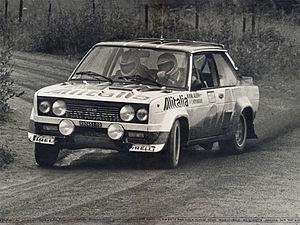
Le Rallye des 1000 lacs 1979, disputé du 24 au 26 août 1979, est la soixante-dixième manche du championnat du monde des rallyes courue depuis 1973, et la septième manche du championnat du monde des rallyes 1979.
Le Rallye des 1000 lacs 1980, disputé du 29 au 31 août 1980, est la quatre-vingt-deuxième manche du championnat du monde des rallyes courue depuis 1973, et la septième manche du championnat du monde des conducteurs de rallyes 1980. L'épreuve est également la trente-quatrième manche du championnat d'Europe des rallyes, mais, pour la première fois depuis 1973, a été évincée du championnat du monde des marques.
L'Italie est un pays majeur du sport automobile. Les succès historiques de Maserati et d'Alfa Romeo puis de la Scuderia Ferrari en Formule 1, ont permis à l'Italie de remporter de nombreux titres sur la scène internationale.
Le Rallye Sanremo 1978, disputé du 3 au 7 octobre 1978, est la soixantième manche du championnat du monde des rallyes courue depuis 1973, et la huitième manche du championnat du monde des rallyes 1978. C'est également la treizième des dix-neuf épreuves de la Coupe FIA 1978 des pilotes de rallye, créée l'année précédente.
Le Critérium du Québec 1978, disputé du 13 au 17 septembre 1978, est la cinquante-neuvième manche du championnat du monde des rallyes courue depuis 1973, et la septième manche du championnat du monde des rallyes 1978. C'est également la onzième des dix-neuf épreuves de la Coupe FIA 1978 des pilotes de rallye, créée l'année précédente.
Le Rallye de Côte d'Ivoire Bandama 1978, disputé du 21 au 24 octobre 1978, est la soixante-et-unième manche du championnat du monde des rallyes courue depuis 1973, et la neuvième manche du championnat du monde des rallyes 1978. C'est également la dix-septième des dix-neuf épreuves de la Coupe FIA 1978 des pilotes de rallye, créée l'année précédente.
Le Rallye de l'Acropole 1978, disputé du 29 mai au 2 juin 1978, est la cinquante-septième manche du championnat du monde des rallyes courue depuis 1973, et la cinquième manche du championnat du monde des rallyes 1978. C'est également la sixième des dix-neuf épreuves de la Coupe FIA 1978 des pilotes de rallye, créée l'année précédente.
Markku Alén, dit Mister maximum attack, est un pilote de rallye finlandais, né le 15 février 1951 à Helsinki.
Le Rallye des 1000 lacs 1978, disputé du 25 au 27 août 1978, est la cinquante-huitième manche du championnat du monde des rallyes courue depuis 1973, et la sixième manche du championnat du monde des rallyes 1978. C'est également la neuvième des dix-neuf épreuves de la Coupe FIA 1978 des pilotes de rallye, créée l'année précédente.